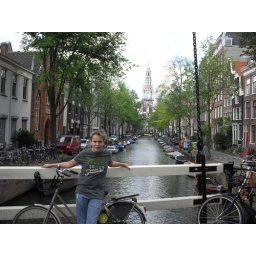
A canal view with the clock tower in the background